Finale (Smallville)

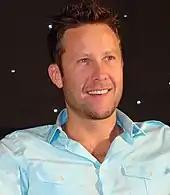
There was speculation about former star Michael Rosenbaum returning for the finale, and Rosenbaum's character Lex Luthor did ultimately appear.

The finale episodes featured several returning characters. John Schneider reprised his role as Jonathan Kent, appearing to Clark in various visions and presenting Clark with his suit near the end of the episode. Schneider's appearance was meant to bookend the season, with his role in the finale mirroring his appearance to Clark in the season premiere, "Lazarus". Aaron Ashmore returned after his original character, "Henry" James Olson, was written out of the series during the eighth season episode "Doomsday". In the finale, Ashmore portrays "Jimmy Olsen", the younger brother of Henry James Olsen, in a sequence set seven years into the future. Michael McKean also reprised his role as Perry White (although only his voice is heard in the episode), and former series regulars Annette O'Toole and Allison Mack were also featured in the episode.